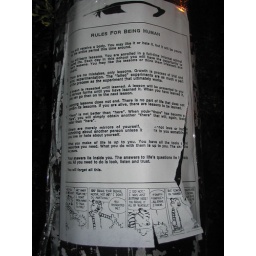
found on a lamp post near to legislature building in downtown edmonton